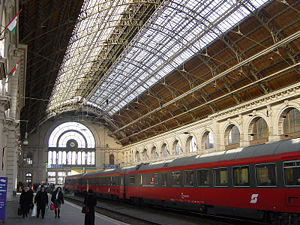
Österreichische Bundesbahnen / Fakta
ÖBB Eurocity på Budapests østbanegård
Österreichische Bundesbahnen er det statslige jernbaneselskab i Østrig. Selskabet forkortes i daglig tale ÖBB, hvilket også udgør selskabets logo. Fra den 1. januar 2005 blev ÖBB's forretningsområder opdelt i delselskaber under det fælles holdingselskab ÖBB-Holding AG, som den østrigske stat er eneaktionær i. ÖBB fragter passagerer og gods på alle hovedlinjer i Østrig, ligesom driften af den eneste toglinje i Liechtenstein varetages af ÖBB. Endvidere har ÖBB også regionale buslinjer.